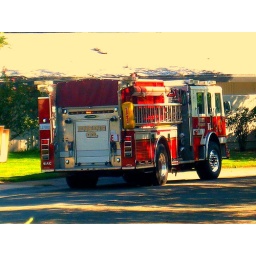
sac metro engine 117 in antelope where a small grass fire is there somewhere behind that house